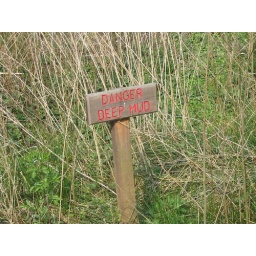
Warning sign in a drained lake